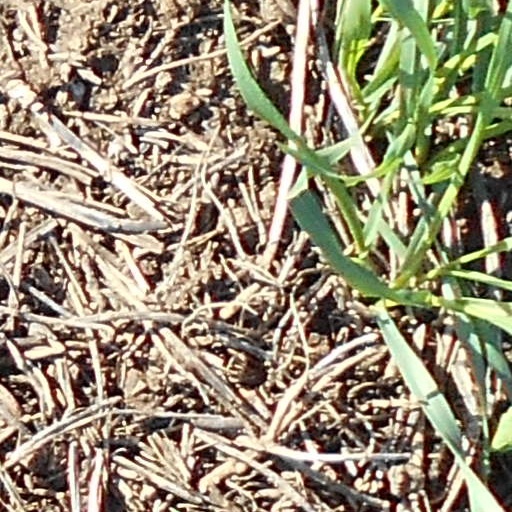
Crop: wheat